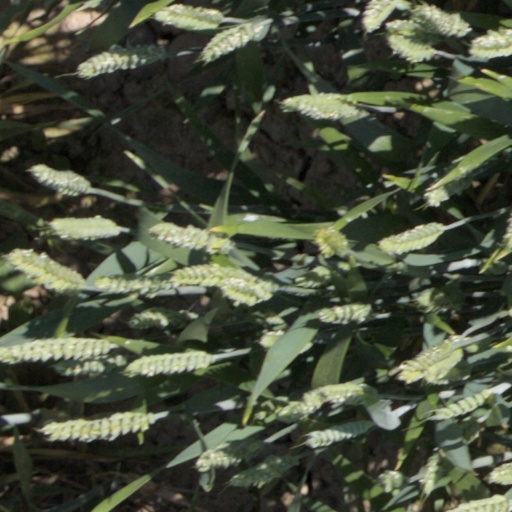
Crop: wheat